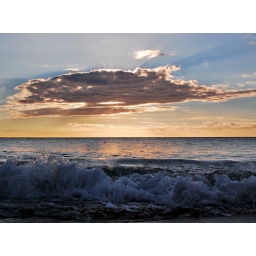
The setting sun goes behind a cloud on the beach in Hawaii.